International 9000 (COE)

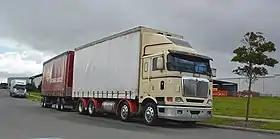
2004 International 9800i twin-steer (New Zealand)

The COE version of the International 9000 is a series of cabover trucks that were produced by International Harvester and its corporate successor Navistar. Introduced in 1981 as the replacement for the Transtar II COE, two generations of the model line were produced in North America until 1998. Subsequent production continued into the 21st century for worldwide markets, where more restrictive length laws continue to favor the use of this configuration.